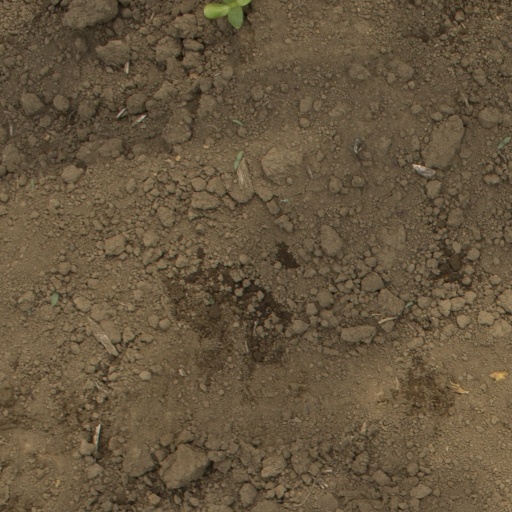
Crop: Jerusalem artichoke